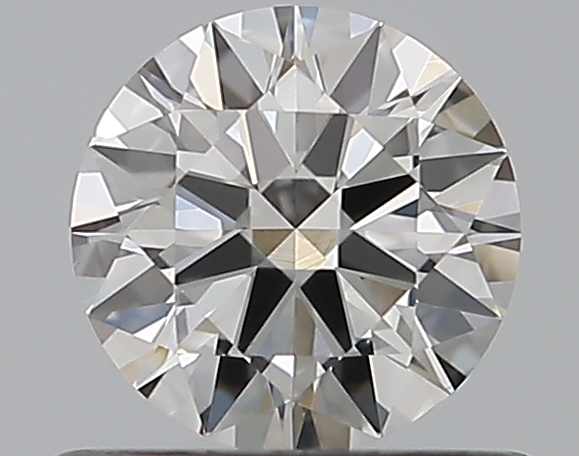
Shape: round
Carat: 0.5
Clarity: VVS2
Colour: G
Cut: EX
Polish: EX
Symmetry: EX
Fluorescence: N
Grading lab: GIA
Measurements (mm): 5.16 x 5.18 x 3.06